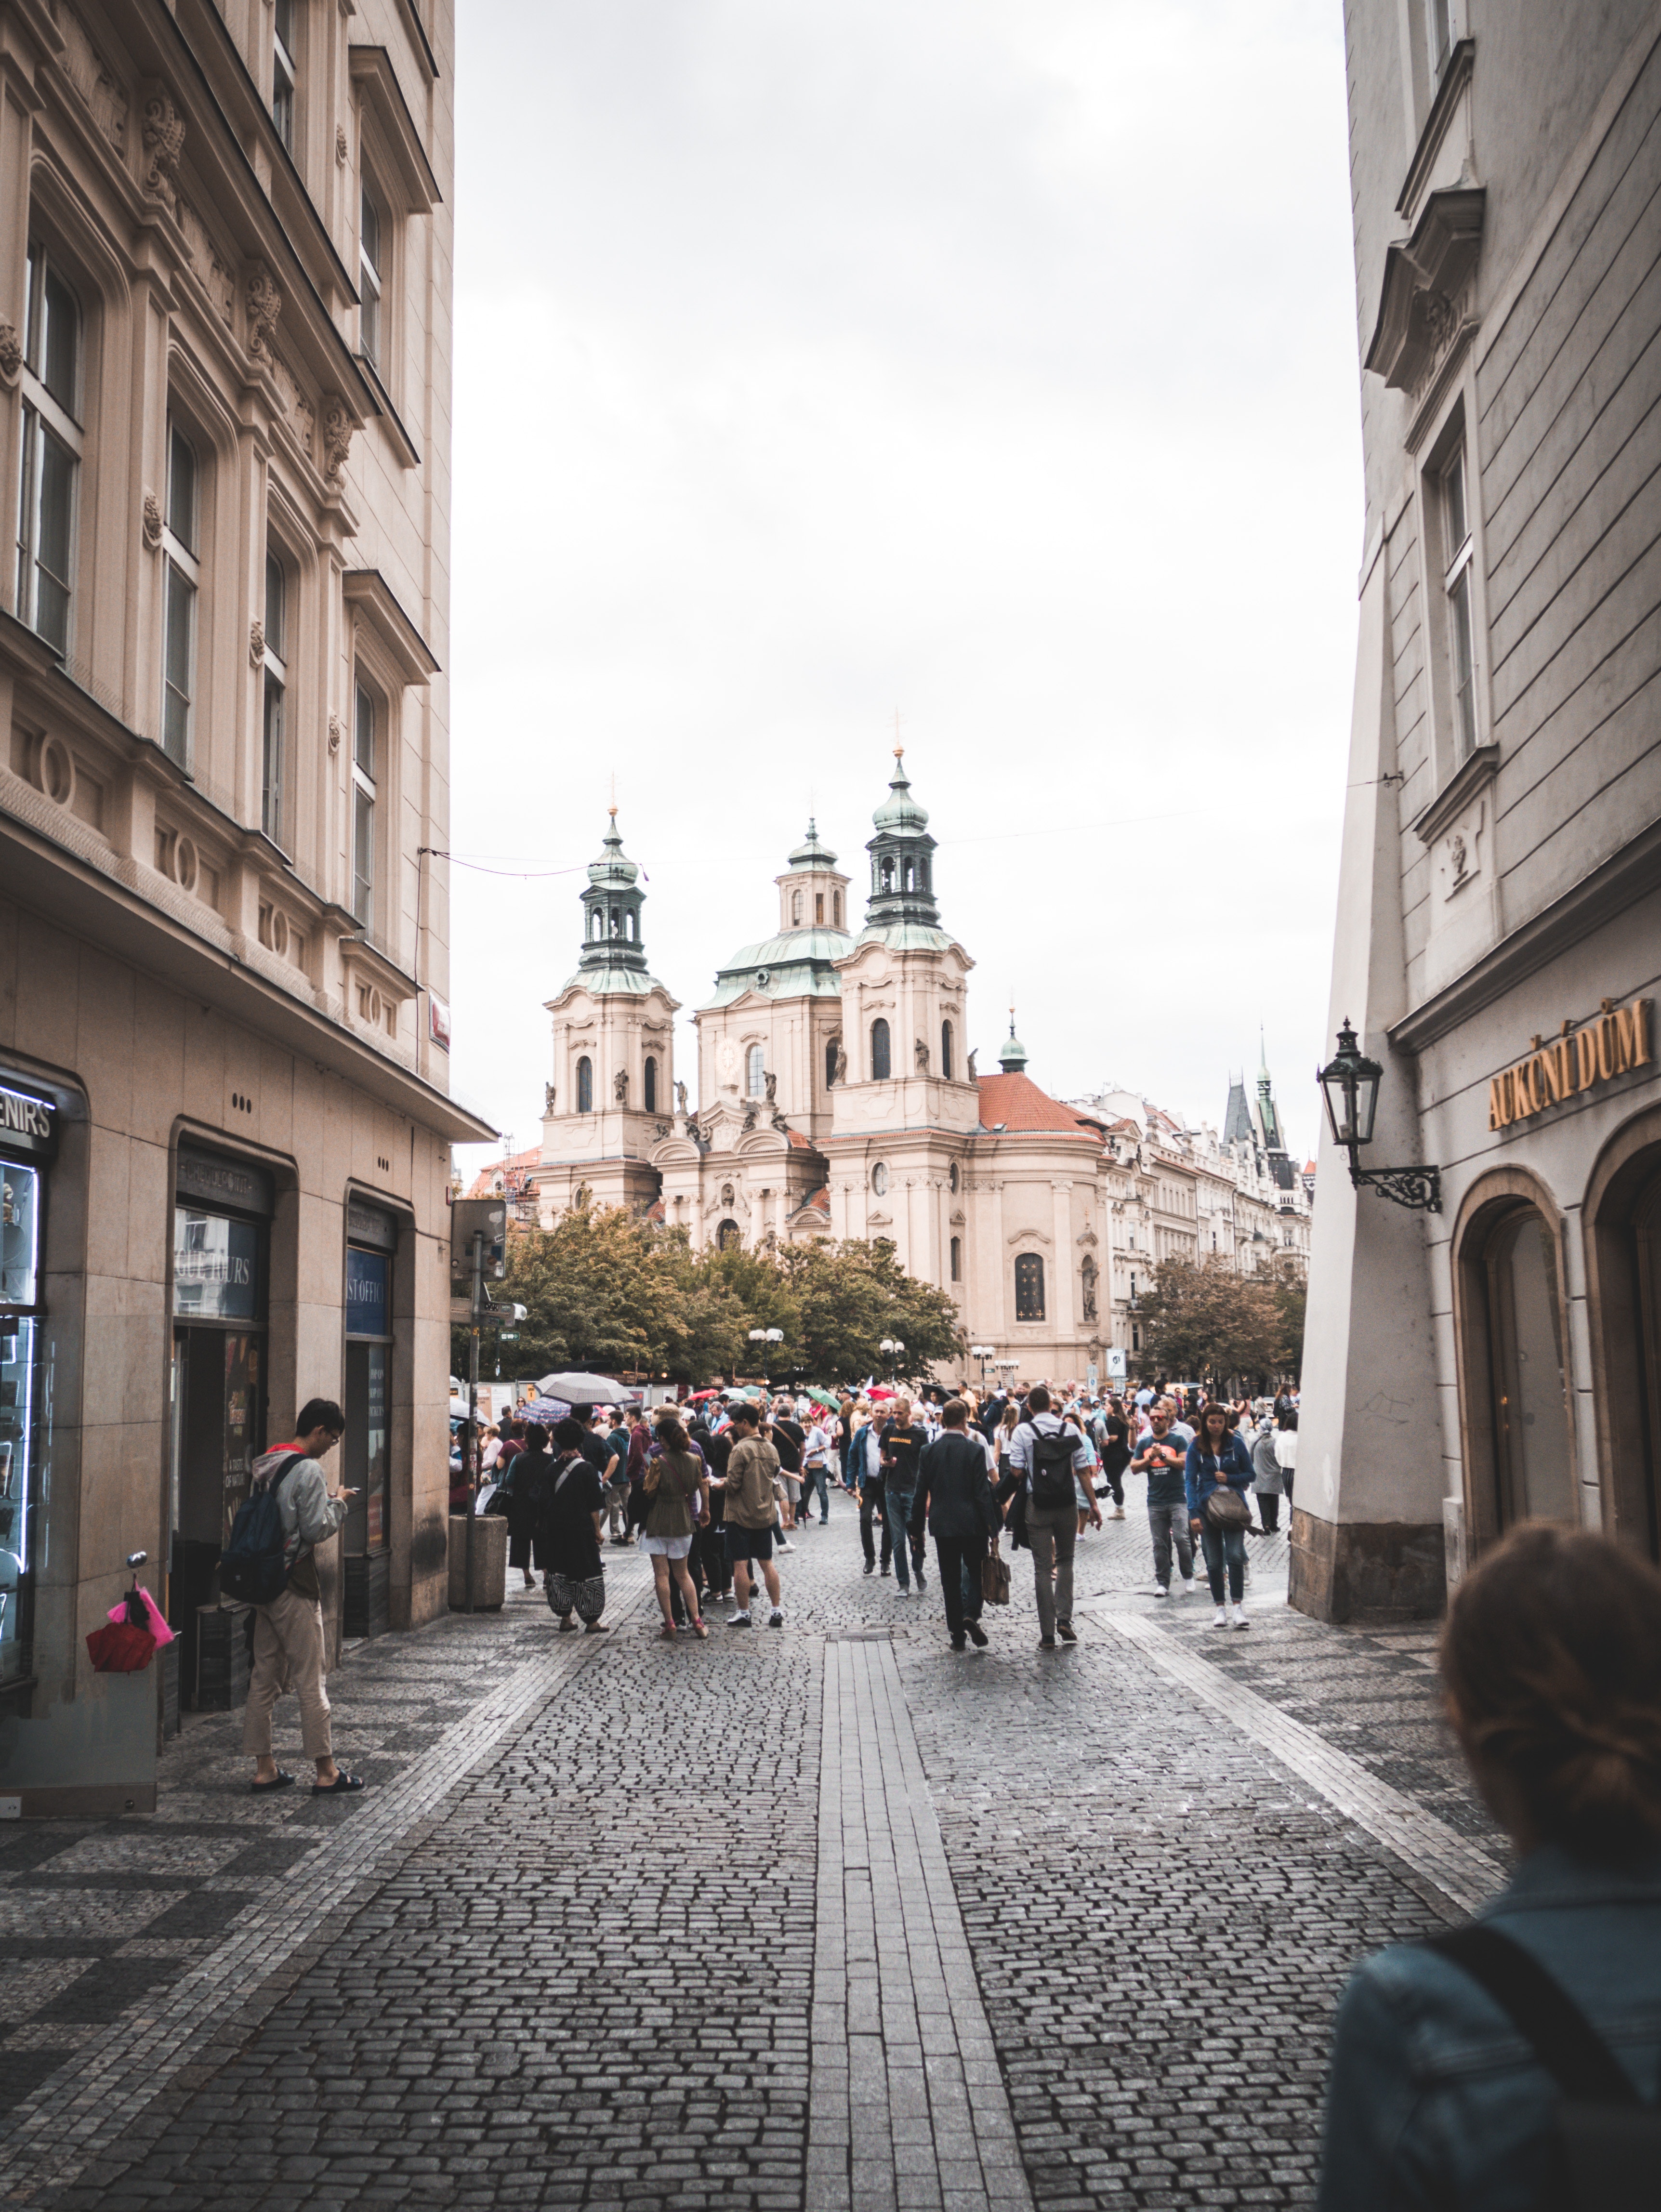
street, town, city, human settlement, building, pedestrian, public space, architecture, tourism, road, infrastructure, urban area, cobblestone, town square, neighbourhood, metropolis, vacation, thoroughfare, nonbuilding structure, facade, ancient rome, crowd, basilica